Lucki Stipetić

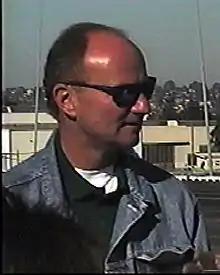
Stipetić in San Diego, California, US 1996

Hartwolf "Lucki" Stipetić (also Lucki Herzog) is a German film producer, and the younger half brother of filmmaker Werner Herzog. Stipetić is the official head of Werner Herzog Filmproduktion, the production company which has produced almost all of his brother's films.